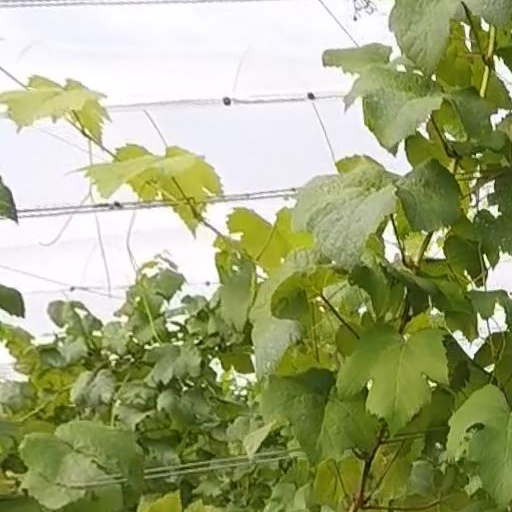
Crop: grape